Long-eared owl

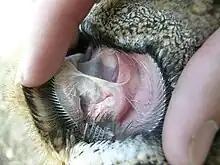
Close up of the long-eared owls relatively large ears.

Over much of its range, long-eared owls occur with the related short-eared owl, which is slightly larger. Much has been written about distinguishing them in the field, though, if seen well, the resemblance between the species is not particularly strong. Furthermore, the two species differ in habitat preferences, with the short-eared owl often favoring (where available) any kind of entirely treeless, open habitats (including many wetlands and Arctic tundra as well as steppe, prairie and extensive meadows), often avoiding the edge habitats favored by the long-eared owl. However, in dim light, at a distance or in flight, confusion is certainly possible. In both long-eared and short-eared owls, the flight style when seen has a distinctive, erratic and buoyant flapping quality that many birdwatchers consider reminiscent of a moth. At rest, the ear-tufts of the long-eared owl serve to easily distinguish the two (although long-eared owls can sometimes hold their ear-tufts lax). The iris-colour differs: yellow in short-eared, and often orange in long-eared. Furthermore, the black surrounding the eyes is vertical and slight on the long-eared, and horizontal and far more conspicuous on the short-eared. Overall, the short-eared owl tends to be a paler, sandier-looking bird than the long-eared, lacking the darker and more extensive markings of the latter. There are a number of other ways in which the two species differ which are best seen when they are flying. Short-eared owls often have a broad white band along the rear edge of the wing, which is not shown by long-eared owls. On the upperwing, the short-eared owl's primary-patches are usually paler and more obvious. The band on the upper side of the short-eared owl's tail is usually bolder than that of the long-eared. The short-eared's innermost secondaries are often dark-marked, contrasting with the rest of the underwing. The long-eared owl has streaking throughout its underparts, whereas on the short-eared the streaking ends at the breast. The dark markings on the underside of the tips of the longest primaries are bolder on short-eared owls. The upperparts of short-eared owls are coarsely blotched, whereas on the long-eared they are more finely marked. The short-eared owl also differs structurally from the long-eared, having longer, slimmer wings. The shorter and broader wings in combination with a squarer tail in long-eared owls produce proportions more reminiscent of a buzzard than the short-eared owl. When studied by their osteological features, however, the long-eared and short-eared owls are difficult to distinguish.